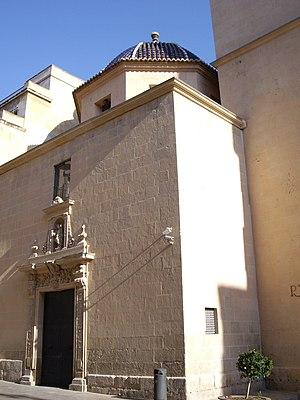
La cathédrale Saint-Nicolas de Bari est une cocathédrale de la ville d'Alicante, dans la communauté valencienne en Espagne. Elle partage le siège du diocèse d'Orihuela-Alicante avec la cathédrale d'Orihuela.